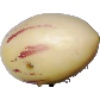
Label: pepino